Diego Martín (actor)

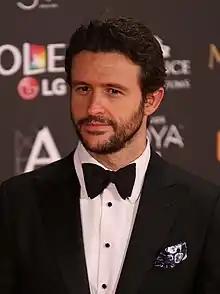
Martín at the 31st Goya Awards in 2017

Diego Martín Gabriel (born 21 September 1974) is a Spanish actor, known for his performances in prime time television series, including "Policías, en el corazón de la calle"; "Aquí no hay quien viva," "Hermanos y detectives" and "Velvet".